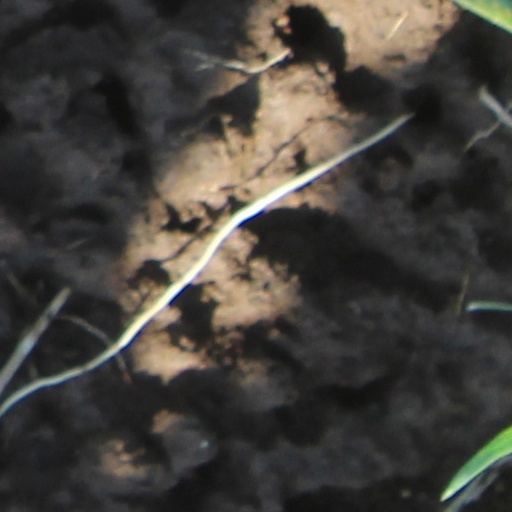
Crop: wheat